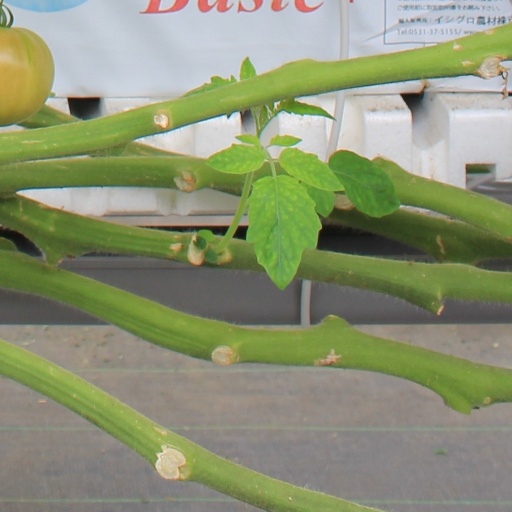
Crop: tomato